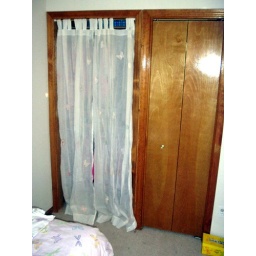
The curtains are only temporary, until the doors come in from special order.